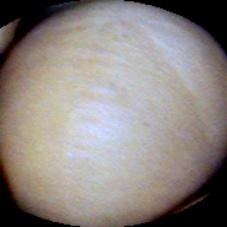
Label: Intact